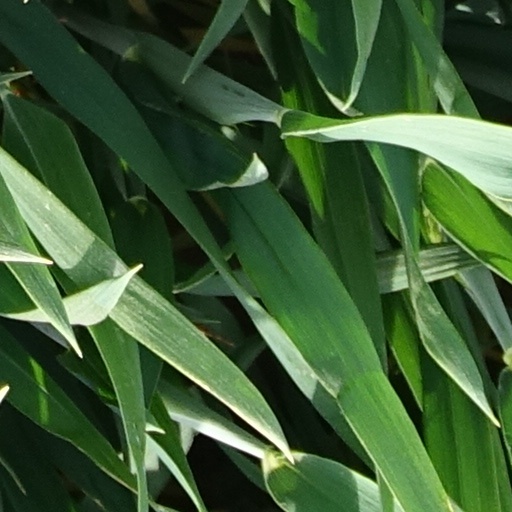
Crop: wheat